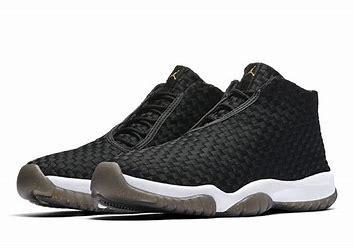
Brand: Jordan
Model: Future